One More Time (book)

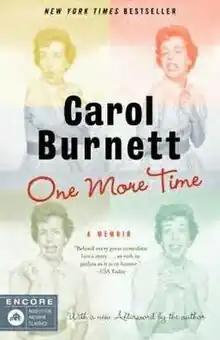
One More Time (2003 edition cover)

One More Time is a 1986 memoir by comedian Carol Burnett. It was published by Random House and became a "New York Times" non-fiction bestseller.